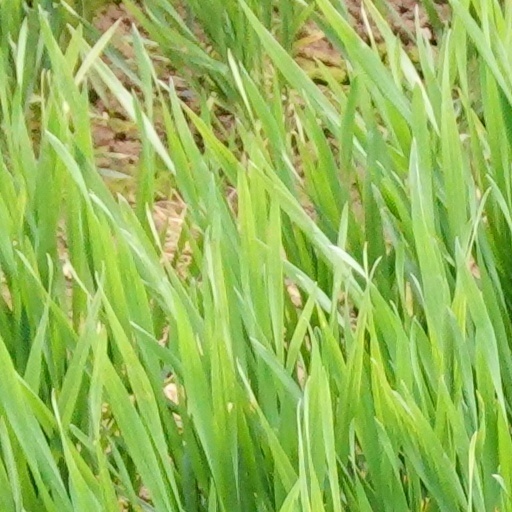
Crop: wheat